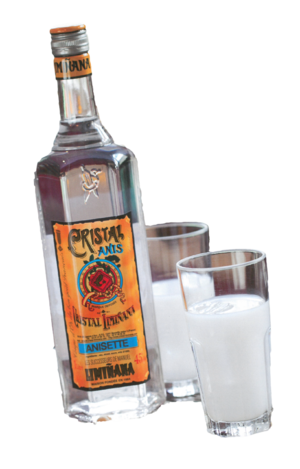
Cristal Anis, l'anisette fabriquée à Marseille
L'anisette Cristal est une liqueur créée en 1884 à Alger par les frères Limiñana, originaires d'Alicante. Le siège de l'entreprise se trouve aujourd'hui à Marseille.